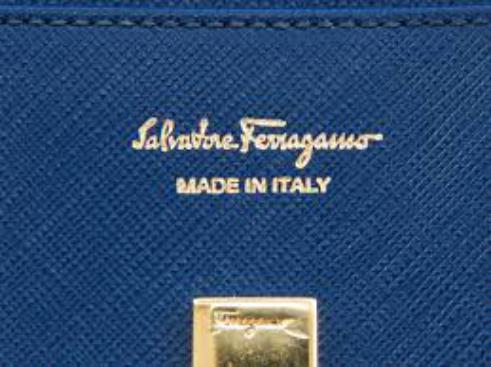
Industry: Clothes